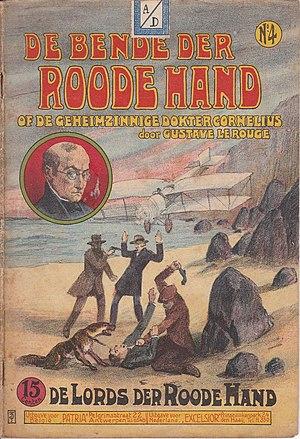
Gustave Le Rouge, Le mystérieux docteur Cornélius, Anvers, Éditions Patria, fascicule n°4, 1927. Couverture illustrée par Julien T'Felt.
Gustave Lerouge, dit Gustave Le Rouge, né à Valognes le 22 juillet 1867 et mort à Paris le 24 février 1938, est un écrivain et journaliste français.